Shabnam Nasimi

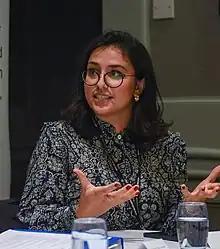
Nasimi in 2022

Shabnam Nasimi (born 16 February 1991) is a British-Afghan social activist, writer, and political commentator. She served as the Senior Policy Advisor to the Minister for Afghan Resettlement, Victoria Atkins MP, and to the Minister for Refugees, Lord Harrington. A member of the Conservative Party, she is also the co-founder and CEO of the Friends of Afghan Women Network (FAWN), launched alongside journalist Sarah Sands to support Afghan women through advocacy, mentorship, and strategic partnerships.